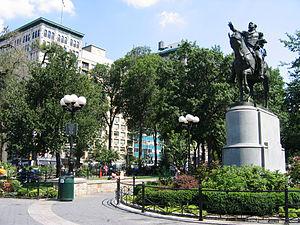
Henry Kirke Brown est un sculpteur américain.